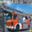
Label: truck